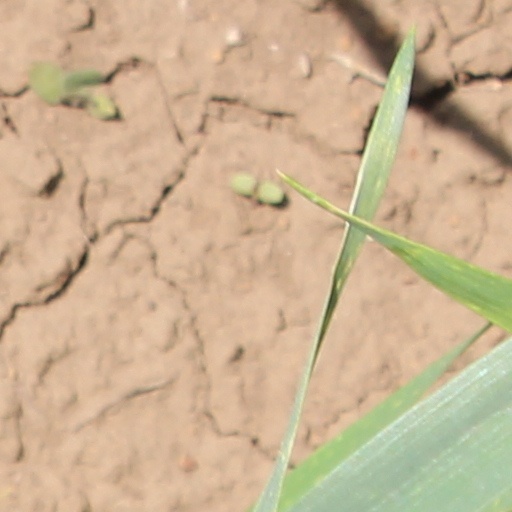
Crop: wheat